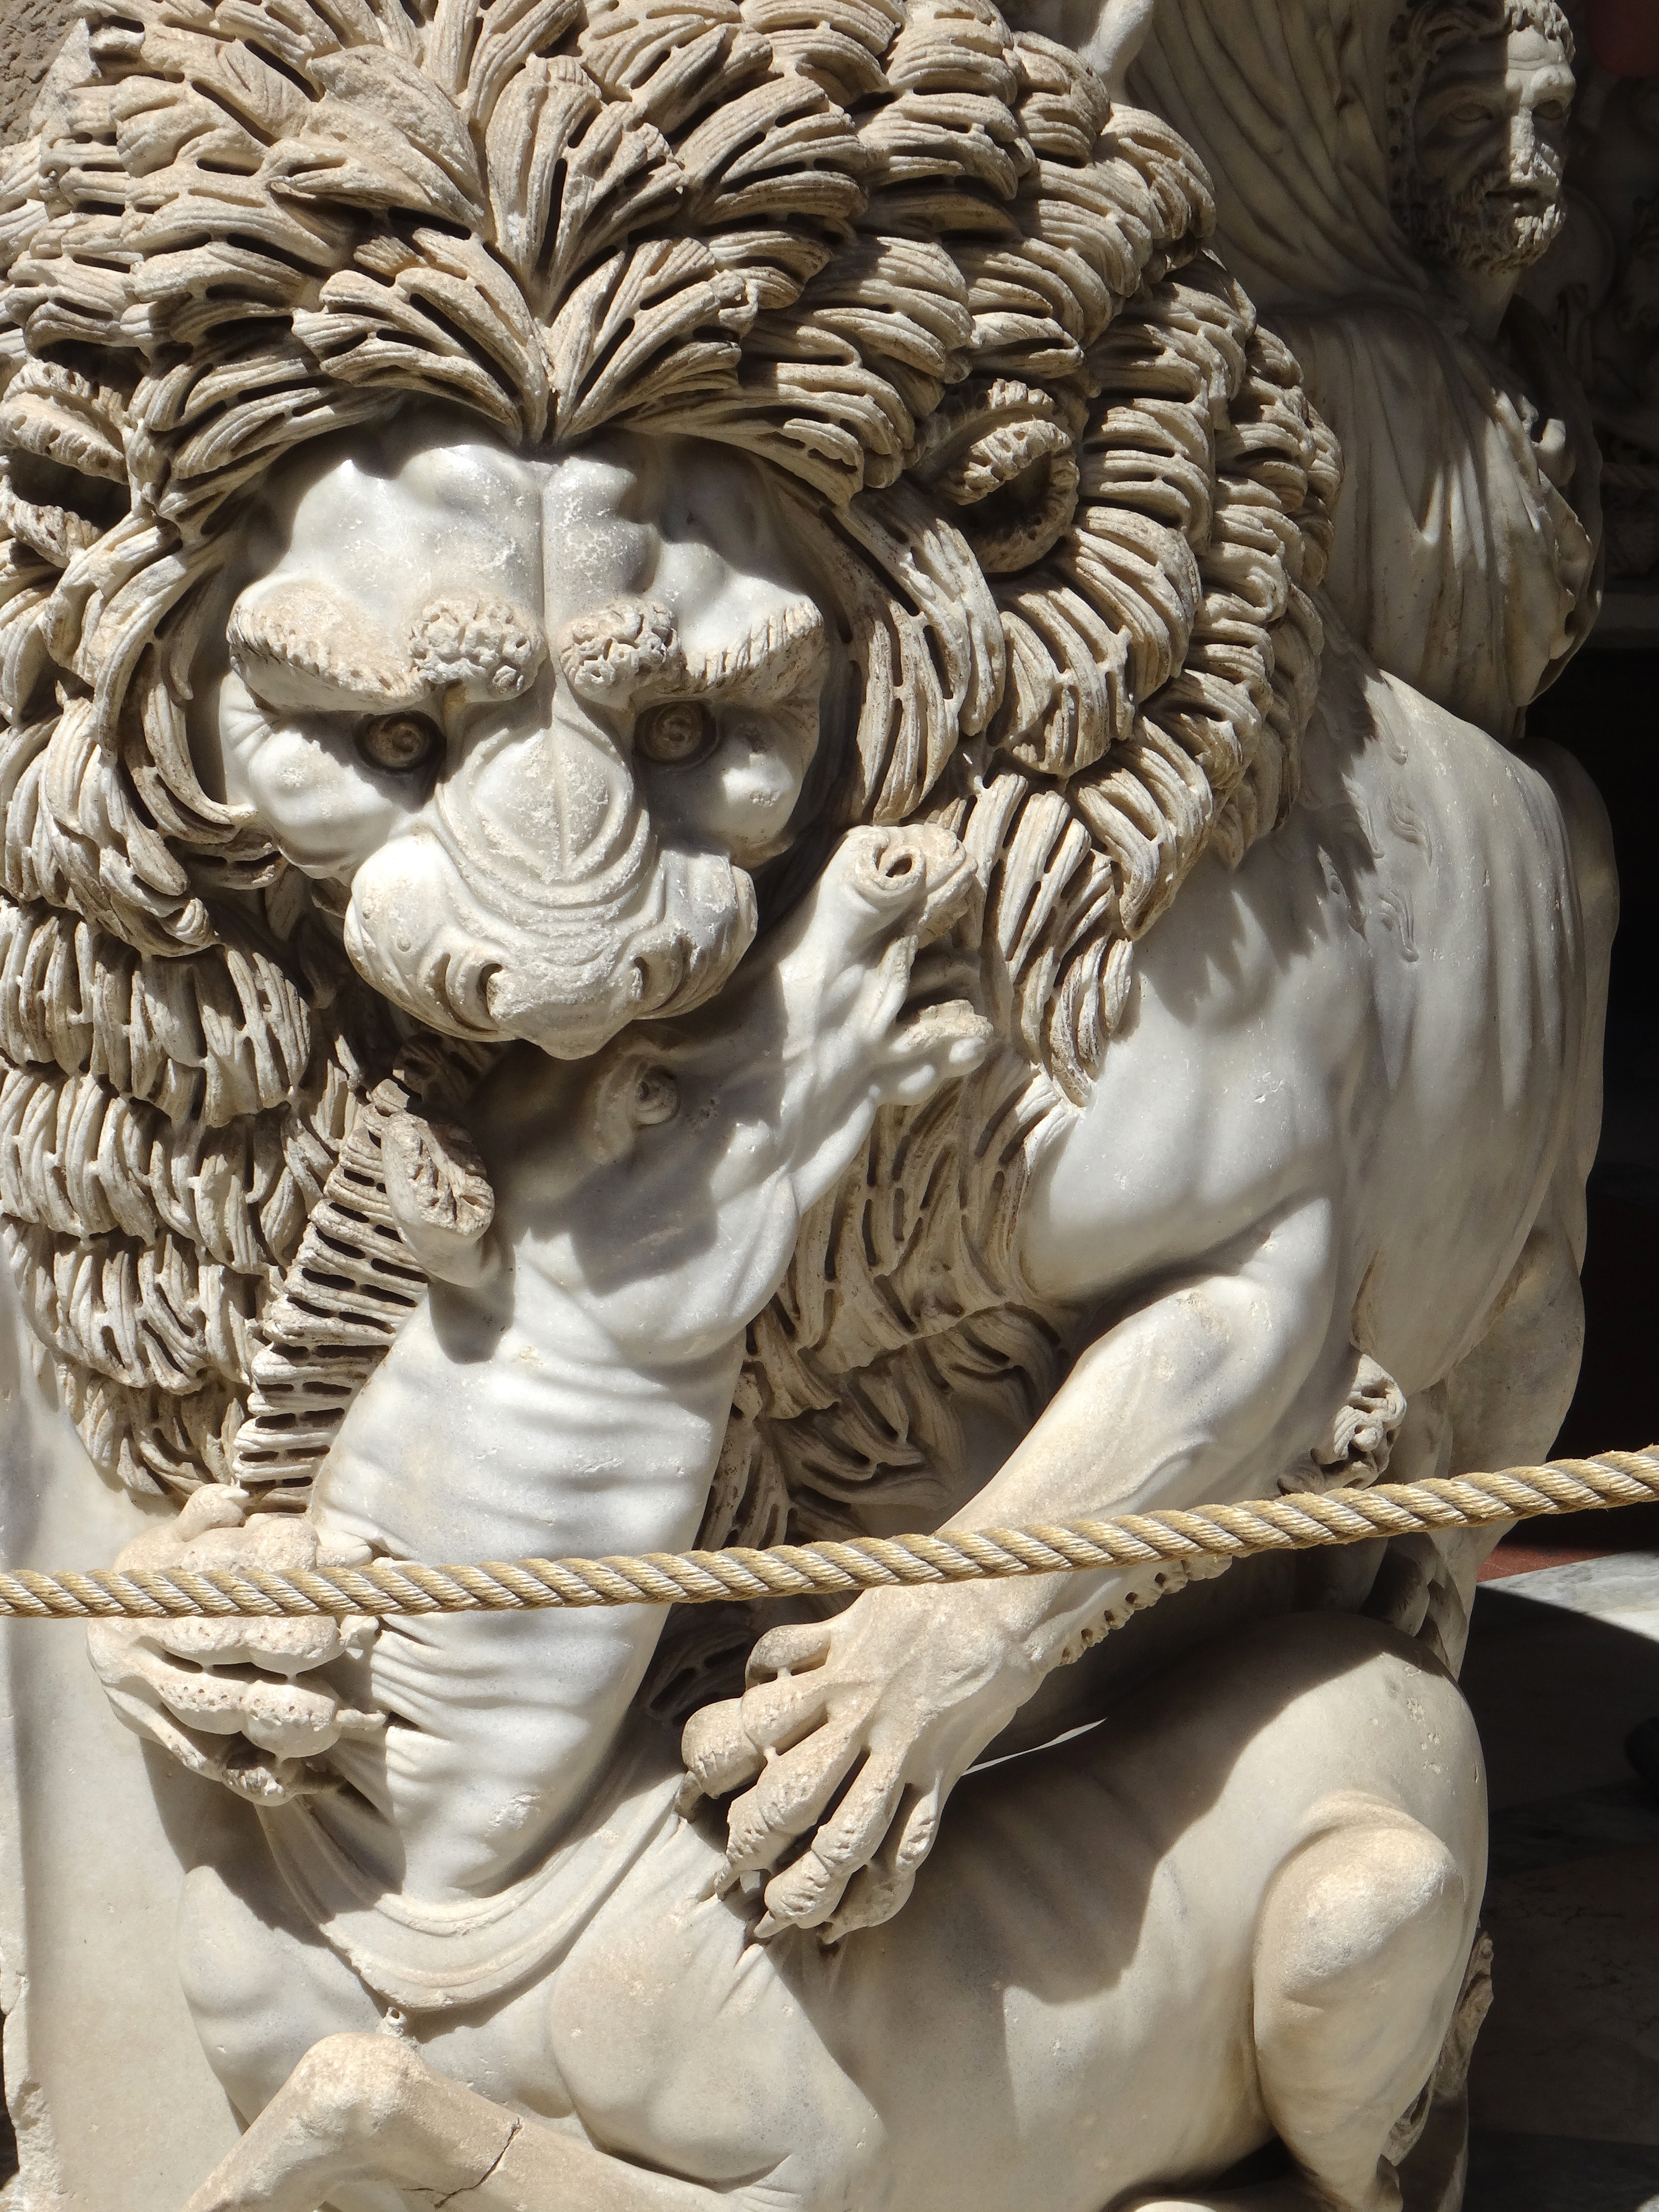
animal, monument, statue, museum, predator, lion, sculpture, art, rome, temple, animals, carving, relief, mythology, stone carving, ancient history, classical sculpture